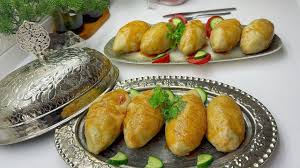
Label: kibbeh